Boar hunting

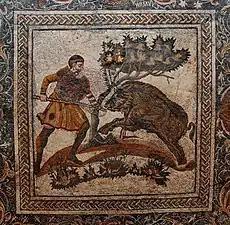
Floor mosaic, 4th century, from a Roman villa near Mérida, Spain

Boar hunting is the practice of hunting wild boar, feral pigs, warthogs, and peccaries. Boar hunting was historically a dangerous exercise due to the tusked animal's ambush tactics as well as its thick hide and dense bones rendering them difficult to kill with premodern weapons.